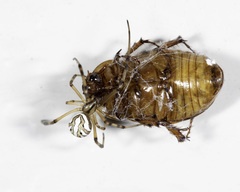
Species: Lactrodectus_hesperus